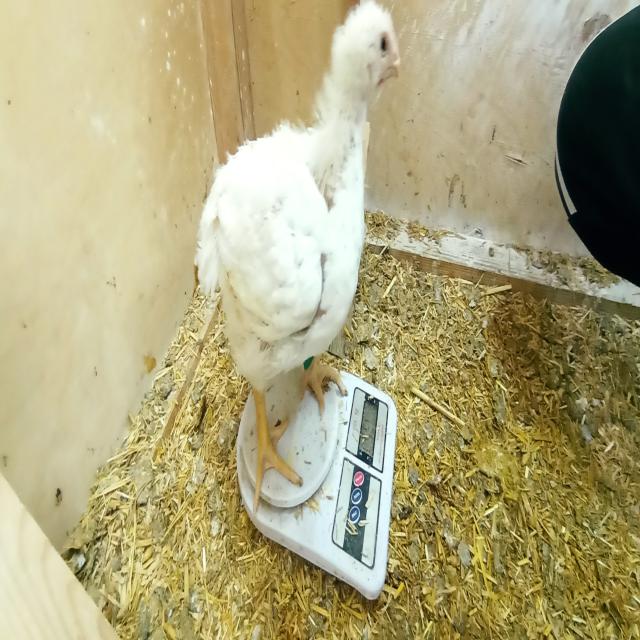
Weight: 1216 g